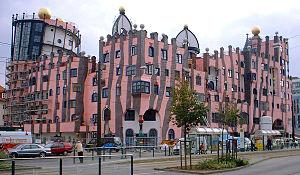
Immeuble dit «
La Citadelle Verte est un bâtiment élaboré à Magdebourg par l’architecte autrichien Friedensreich Hundertwasser et inauguré en octobre 2005. Il s’agit du dernier projet sur lequel Hundertwasser a travaillé avant sa mort.
Friedrich Stowasser, plus connu sous le nom de Friedensreich Hundertwasser Regentag Dunkelbunt, né le 15 décembre 1928 à Vienne en Autriche et mort à bord du Queen Elizabeth 2 le 19 février 2000, est un artiste autrichien, également architecte.
Magdebourg, en allemand Magdeburg, est une ville d'Allemagne orientale, capitale du Land de Saxe-Anhalt, sur les rives de l'Elbe. En 2011, sa population s'élève à 228 910 habitants.